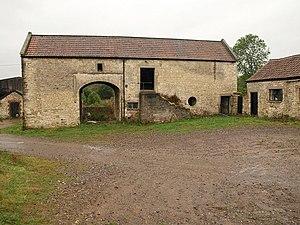
Joan Beauchamp est une militante pacifiste, suffragette et co-fondatrice du Parti Communiste de Grande-Bretagne.